Sweden and the Winter War

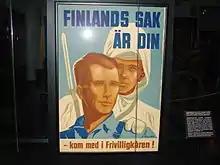
Swedish Volunteer Corps recruitment poster. Translated "Finland's cause is yours".

In the "Statsrådsdiktamen" on 19 February 1940, Sweden's king Gustaf V publicly rejected pleas from Finland's government for military intervention in the Winter War to help defend Finland against the Soviet invasion. This statement from the king was aimed at pressuring Finland to accept harsh Soviet peace conditions and to quiet a strong Swedish activist public opinion advocating participation in the war. The statement had this effect, but was also to produce substantial bitterness in Finland.